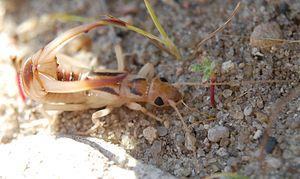
Labidura riparia, communément dénommé perce-oreille des plages est une espèce de perce-oreille inoffensive de la famille des Labiduridae. Ils ont une couleur plus claire que la plupart des autres perce-oreilles, qui sont habituellement de couleur brune.